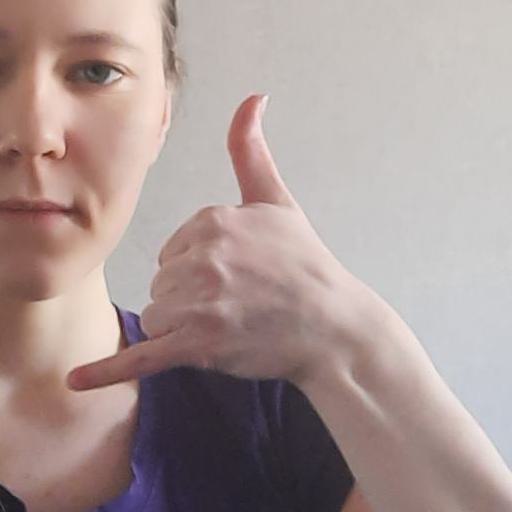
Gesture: call